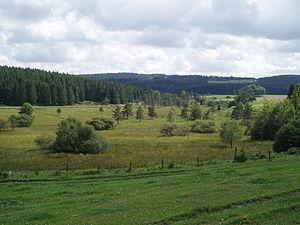
Prairies du plateau de Millevaches
Gentioux-Pigerolles [ ʒãsju piʒəʁɔl] est une commune française située dans le département de la Creuse en région Nouvelle-Aquitaine. Sous l'Ancien Régime, le village appartenait au comté de la Marche.
Chavanac est une commune française située dans le département de la Corrèze en région Nouvelle-Aquitaine. Ses habitants sont appelés les Chavanacois et les Chavanacoises.
Le parc naturel régional de Millevaches en Limousin est un parc naturel régional français créé en 2004, situé à cheval sur trois départements de la région Nouvelle-Aquitaine. Il est, dans l'ordre chronologique, le deuxième parc naturel du territoire régional limousin ; le premier, celui du Périgord-Limousin, date de 1998. Il est l'un des quatre PNR de la nouvelle grande région. Il est présidé depuis 2016 par Philippe Connan, conseiller municipal de Saint-Sulpice-les-Bois, qui succède à l'ancien conseiller régional de Corrèze Christian Audouin.